First French War of Religion (1562–1563)

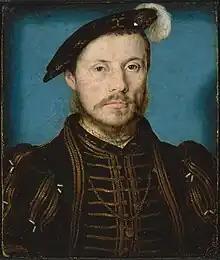
Constable Montmorency, member of the 'Triumvirate' and head of the royal war effort after the death of the king of Navarre

On 20 March, de Bèze had written to all the churches of France, urging them to prepare their defences for the conflict to come. The full mobilisation of the church would be requested by de Bèze and the former bishop of Nevers on 5 and 7 April. The bishop of Arles, who was by 1562 a Protestant, joined Condé's army as a chaplain. In 1563 he provided one of his abbeys to his co-religionists as a fortress, it was quickly seized by the Catholic army.